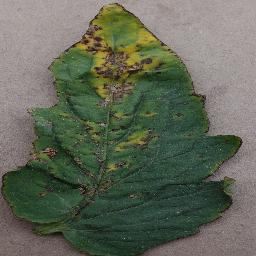
Label: Tomato___Bacterial_spot